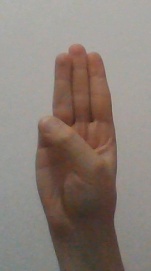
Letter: thaa